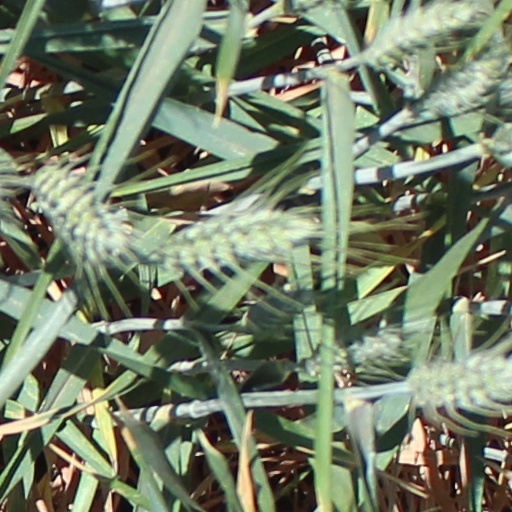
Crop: wheat